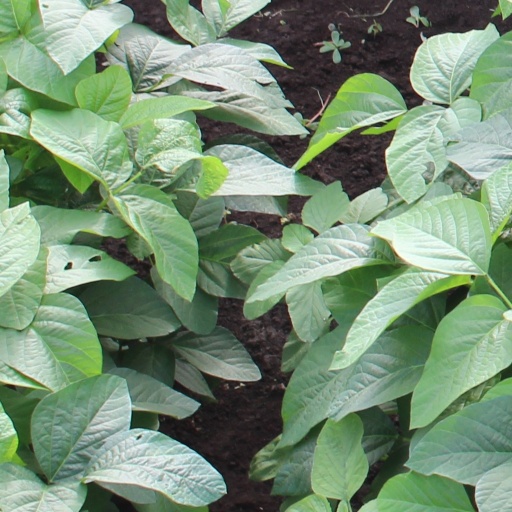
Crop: soybean